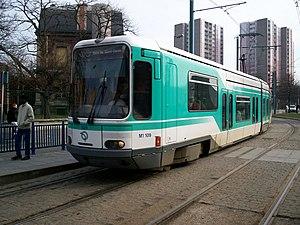
T1 à Libération
La liste des stations du tramway d'Île-de-France propose un aperçu des stations actuellement en service sur les lignes de tramway d'Île-de-France, en France. La première ligne a ouvert en 1992. L'ensemble des lignes, qui ne sont pas toutes en correspondance entre elles, comprend 204 stations, depuis le 14 décembre 2019, date d'extension de la ligne 4 du tramway d'Île-de-France.